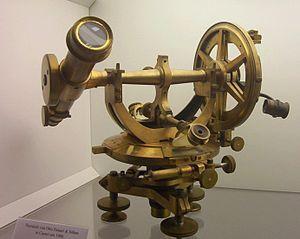
La topographie est la science qui permet la mesure puis la représentation sur un plan ou une carte des formes et détails visibles sur le terrain, qu'ils soient naturels ou artificiels. Son objectif est de déterminer la position et l'altitude de n'importe quel point situé dans une zone donnée, qu'elle soit de la taille d'un continent, d'un pays, d'un champ ou d'un corps de rue.